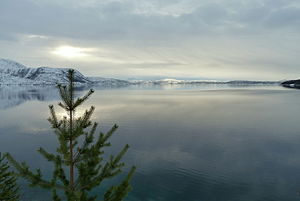
Haukøyfjorden
Haukøyfjorden set mod sydvest.
Haukøyfjorden set mod sydvest.
Haukøyfjorden er en bred bugt på østsiden af Tysfjorden i Nordland fylke i Norge. Bugten er omtrent otte kilometer bred mellem næsset syd for Skarbergfloget i nord og Grindvikneset i syd, og går omtrent seks kilometer i østlig retning til Sørnesholmen.